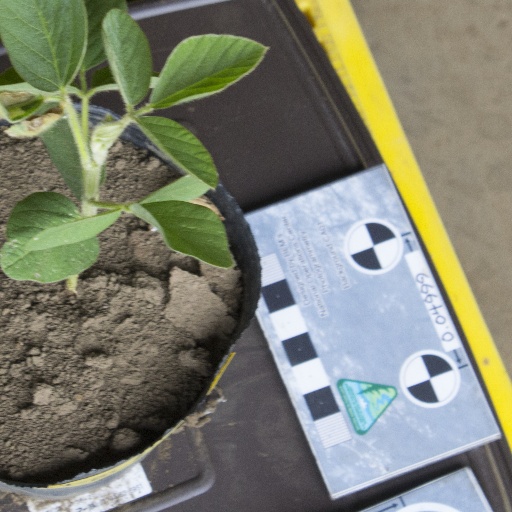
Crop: soybean